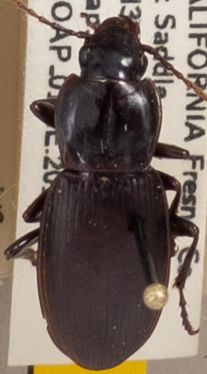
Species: Pterostichus ordinarius
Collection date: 2018-07-02
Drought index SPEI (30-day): -0.884
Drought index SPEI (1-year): -0.32
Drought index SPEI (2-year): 0.8